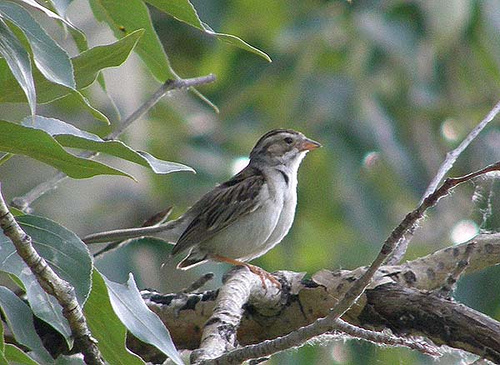
a small white breasted and grey feathered bird having a blunt short beak
this is a bird with a white belly and dark grey back and head.
bird has a brown and black wing feathers and a triangular shaped beaka grey and black speckled bird with a white belly and throat.
this small bird has brown and black feathers on the wings and a white belly with an orange short beak.
this bird has wings that are grey and has a white billthe small bird has a white chest with a small orange beak.
this particular bird has a belly that is gray and white
this bird has a brown crown, brown primaries, and a grey belly.
this bird has a black body with a white underbelly and orange feet that match its orange bill.
Species: Clay Colored Sparrow